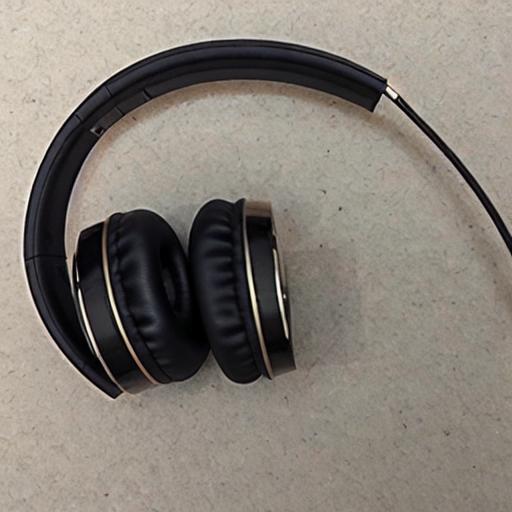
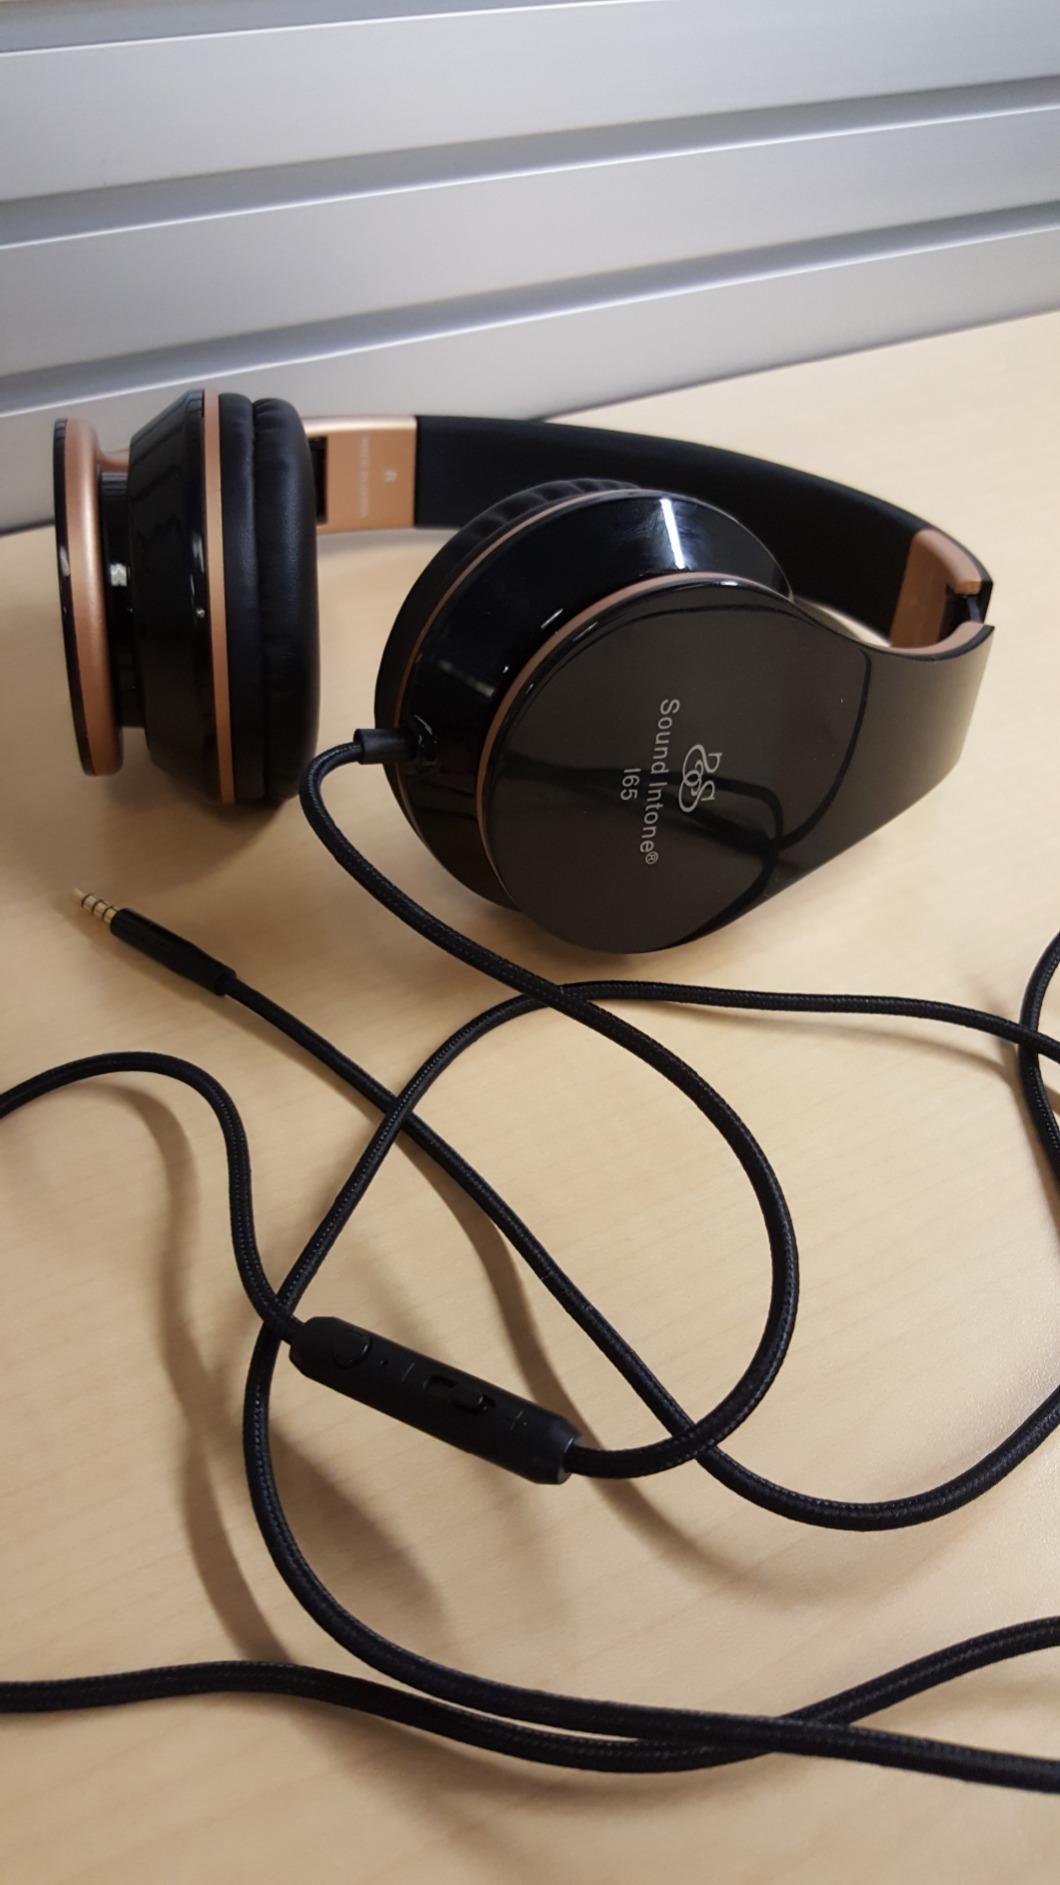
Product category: headphones
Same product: no